1946 Nice Grand Prix

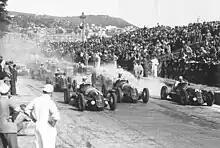
Start of the 1946 Nice Grand Prix

The 1946 Nice Grand Prix (officially the V Grand Prix de Nice) was a Grand Prix motor race held at Nice in France on Monday, 22 April 1946. It was the first race of the 1946 Grand Prix season. According to some sources, this was the first official Formula 1 race.